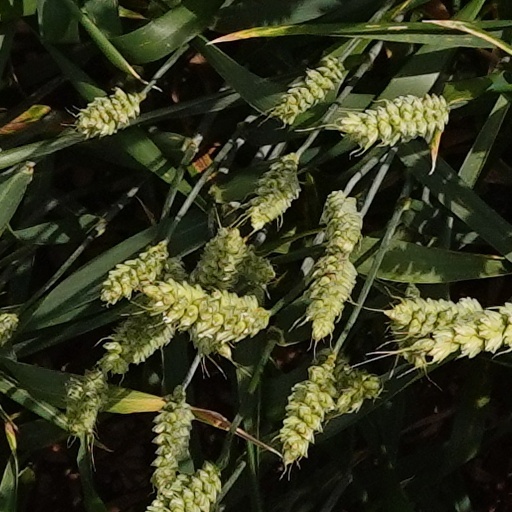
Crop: wheat